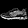
Label: Sneaker